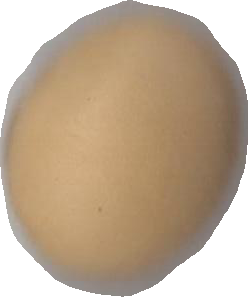
Variety: Dega